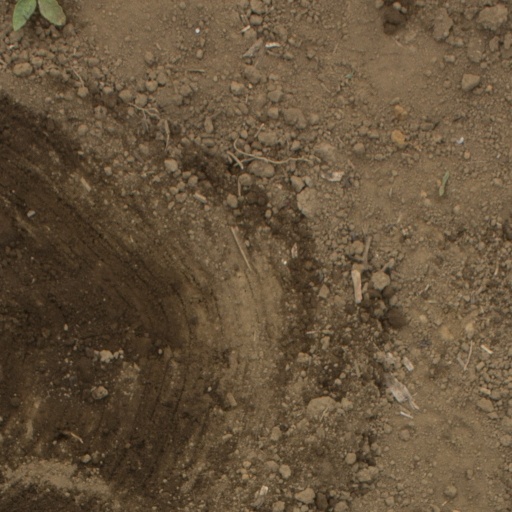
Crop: Jerusalem artichoke